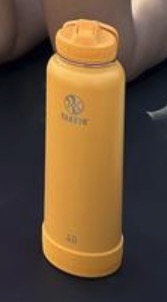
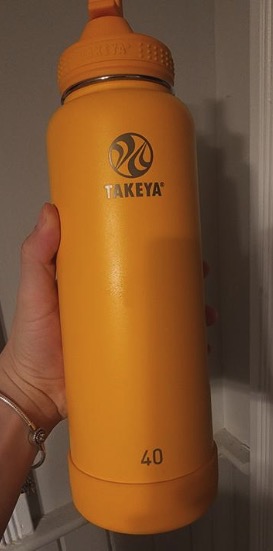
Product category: misc
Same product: yes